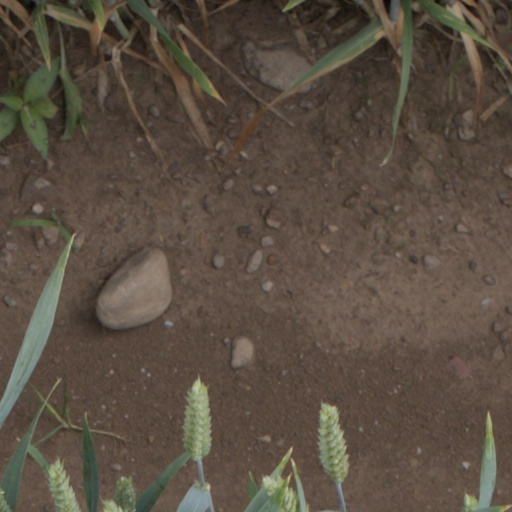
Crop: wheat